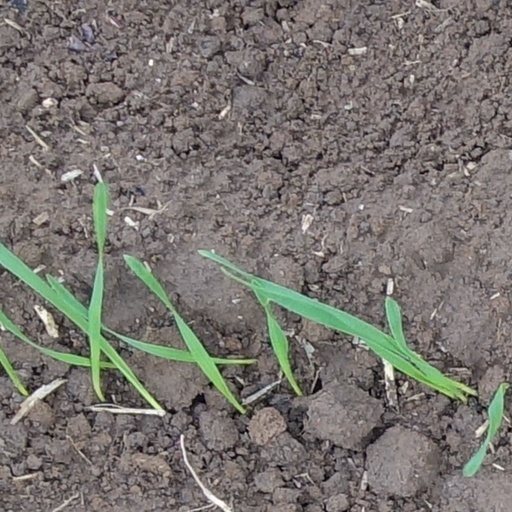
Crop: wheat